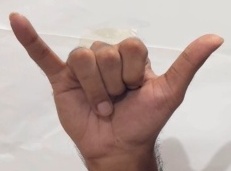
ASL sign: Y